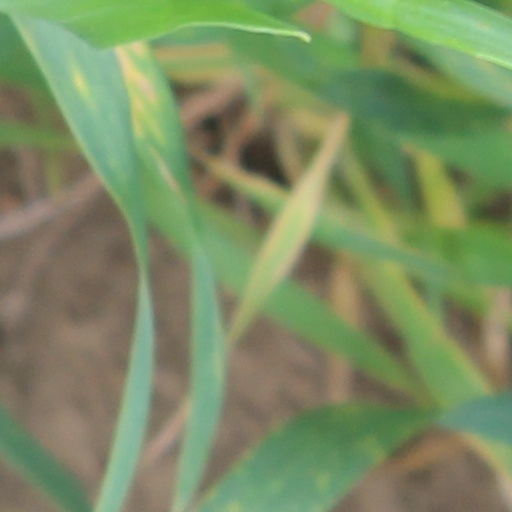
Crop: wheat